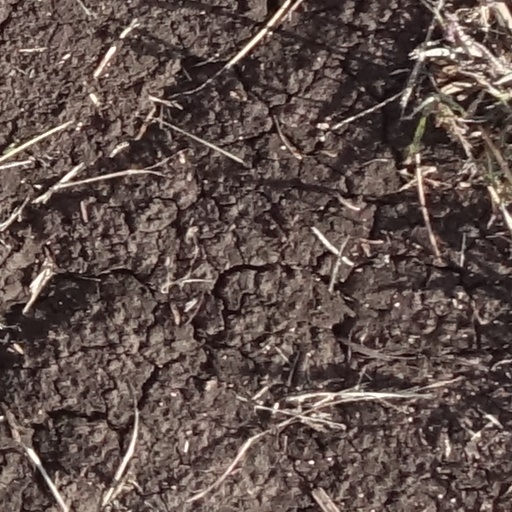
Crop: sorghum